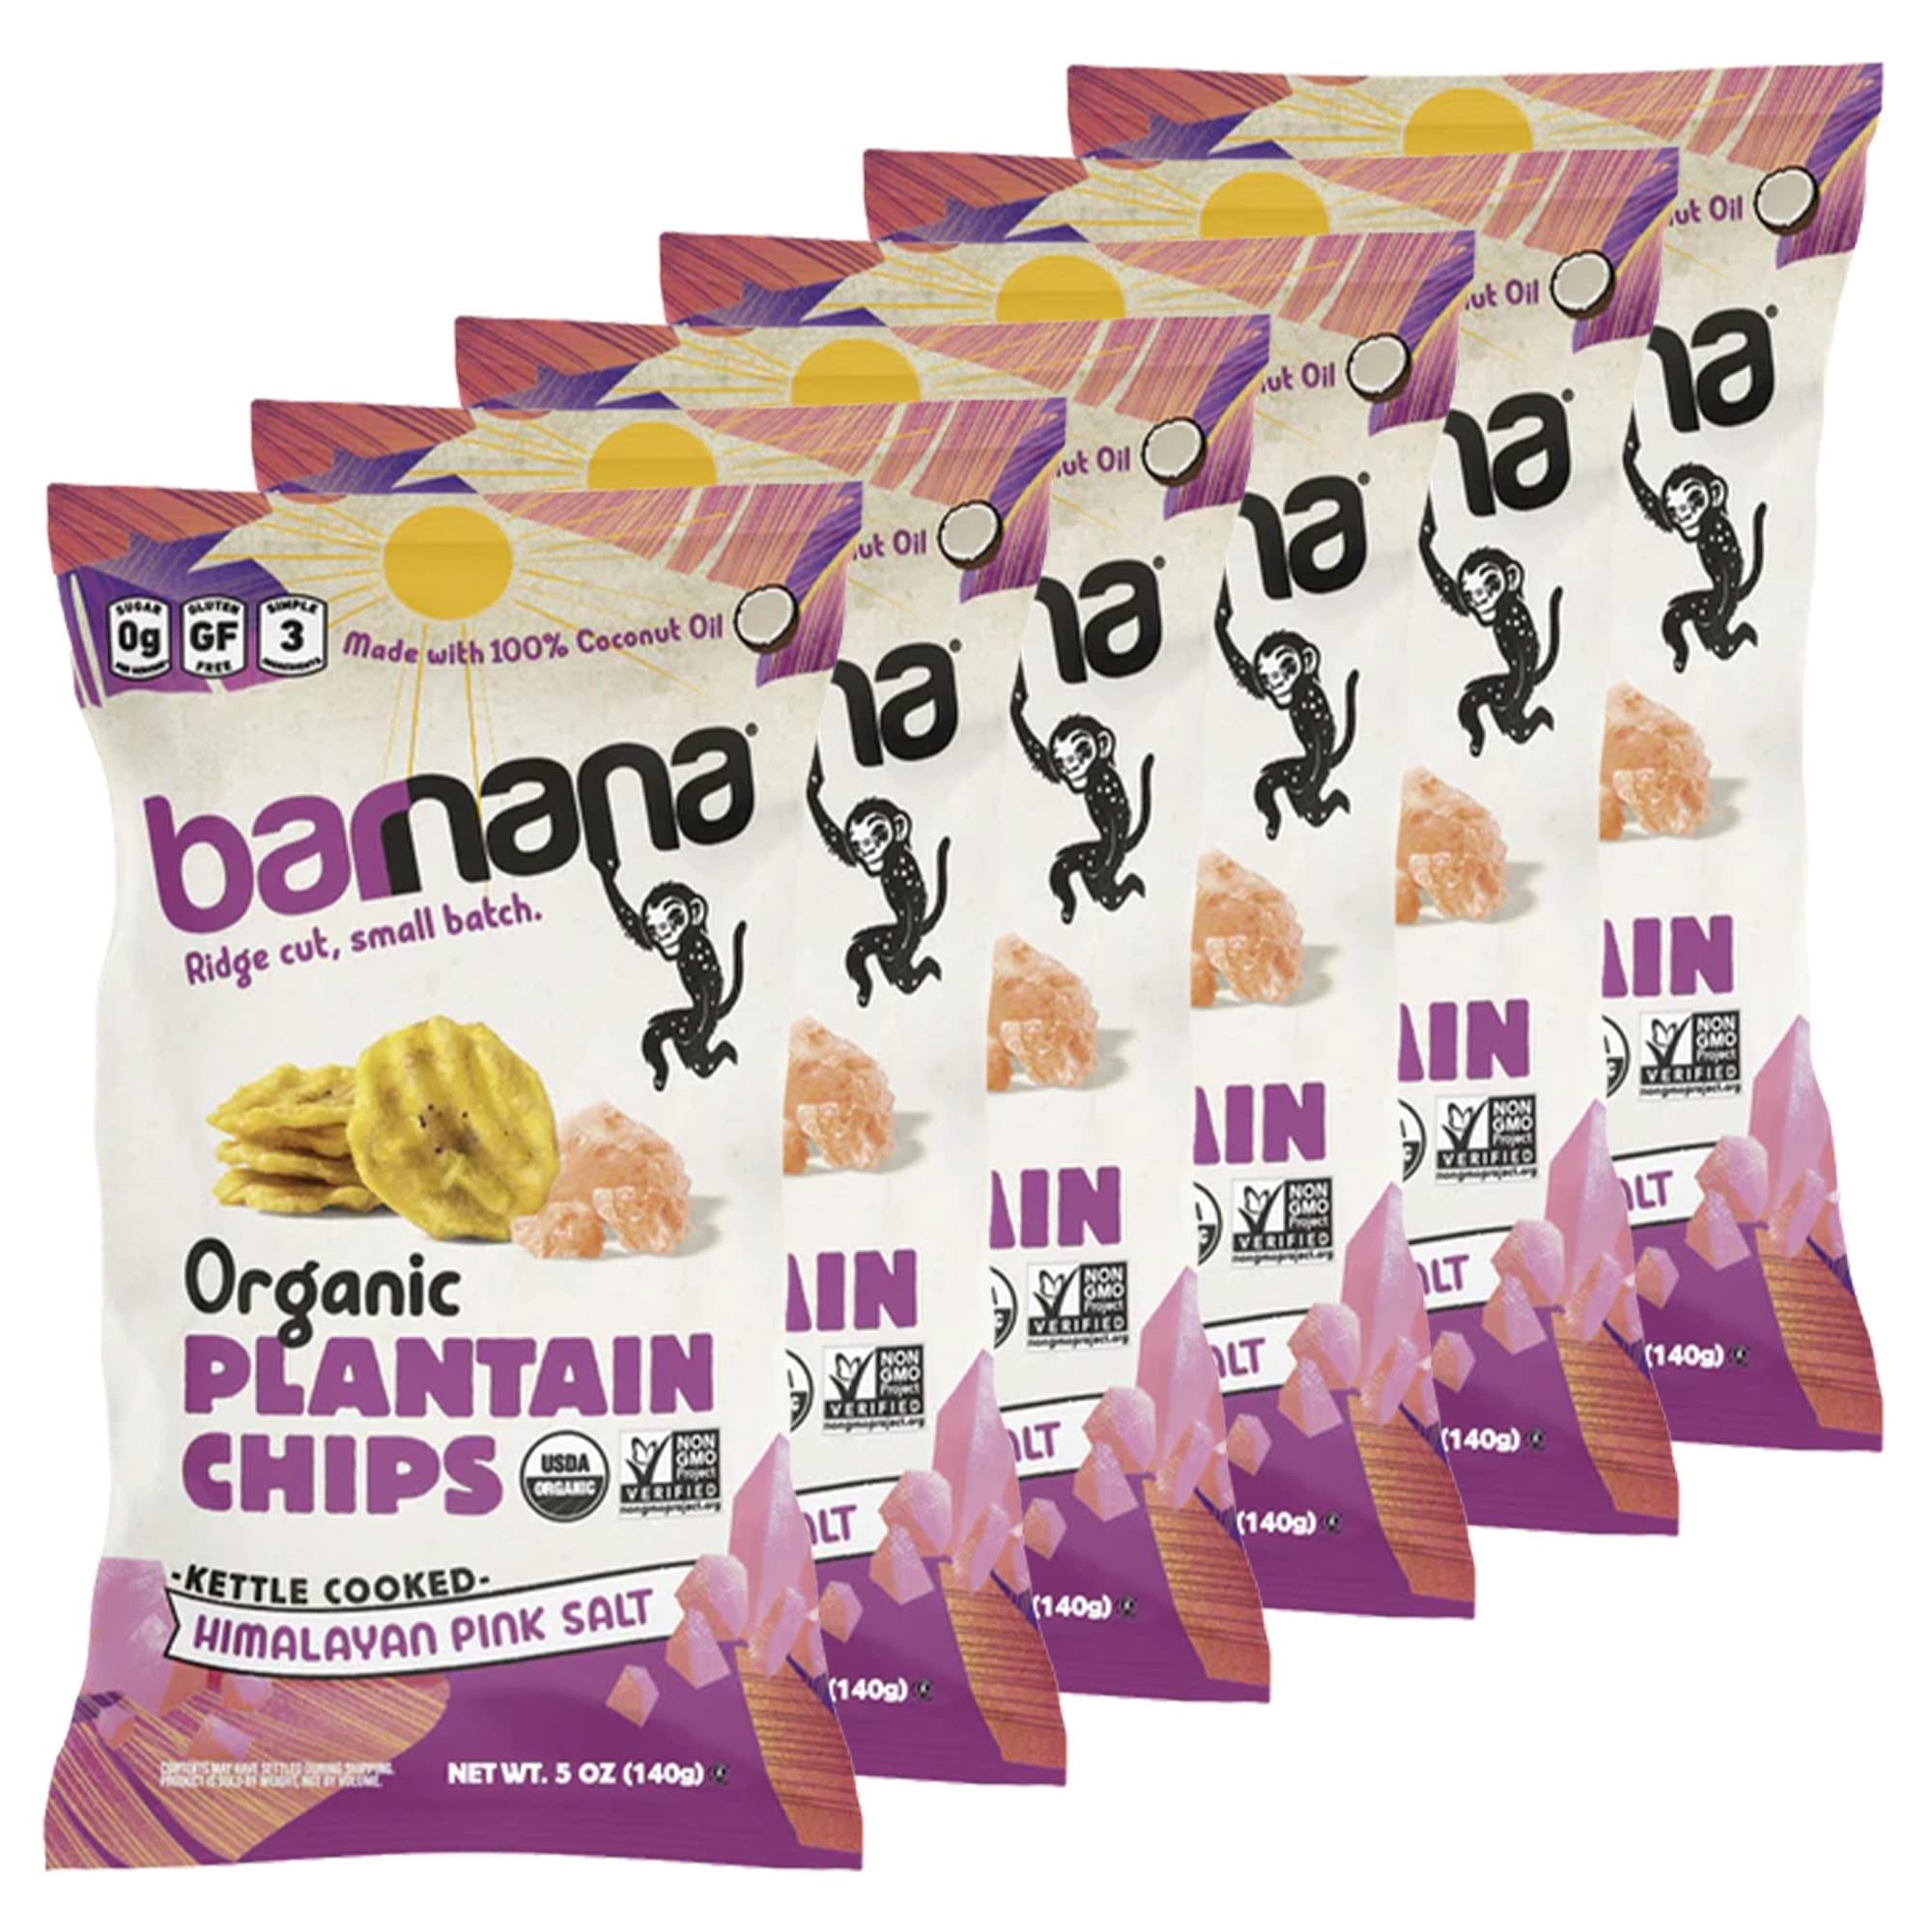
Item Name: Barnana - Organic Plantain Chips, Himalayan Pink Salt, Healthy Snack Made With 100% Coconut Oil, Non-GMO, Potato Chip Alternative, Zero Sugar, Paleo, Grain-Free, USDA Organic, Vegan (5 oz, 6-Pack)
Bullet Point 1: ORGANIC HIMALAYAN PINK SALT PLANTAIN CHIPS: These ridge cut, kettle cooked plantain chips are seasoned with pink salt from ancient ocean deposits in the Himalayan Mountains. Packed with flavor & nutrients, this is a healthy snack anyone can enjoy.
Bullet Point 2: MADE WITH 3 SIMPLE INGREDIENTS: These delicious plantain chips are made with only three ingredients; organic green plantains, 100 percent coconut oil, & Himalayan Pink Sea Salt.
Bullet Point 3: HEALTHY CHIP ALTERNATIVE: Plantain Chips have the same craveable taste & crunchy texture as traditional salty snacks, but you can feel better about them because they’re made from plantains, a whole-food plant ingredient gently fried in coconut oil.
Bullet Point 4: BETTER FOR YOU & THE PLANET: Our snacks are made from plantains that grow in the Amazon as a cover crop & for local use. We buy the excess that would otherwise go to waste creating greenhouse gas emissions & upcycle them into our delicious snacks.
Bullet Point 5: OUR PURPOSE: As a Certified B Corporation, Barnana works with local farmers in the Amazon to grow organic plantains & bananas used in our snacks. Our farmers follow regenerative practices that help restore soil health & biodiversity in the Amazon.
Value: 30.0
Unit: Ounce

Price: 4.34